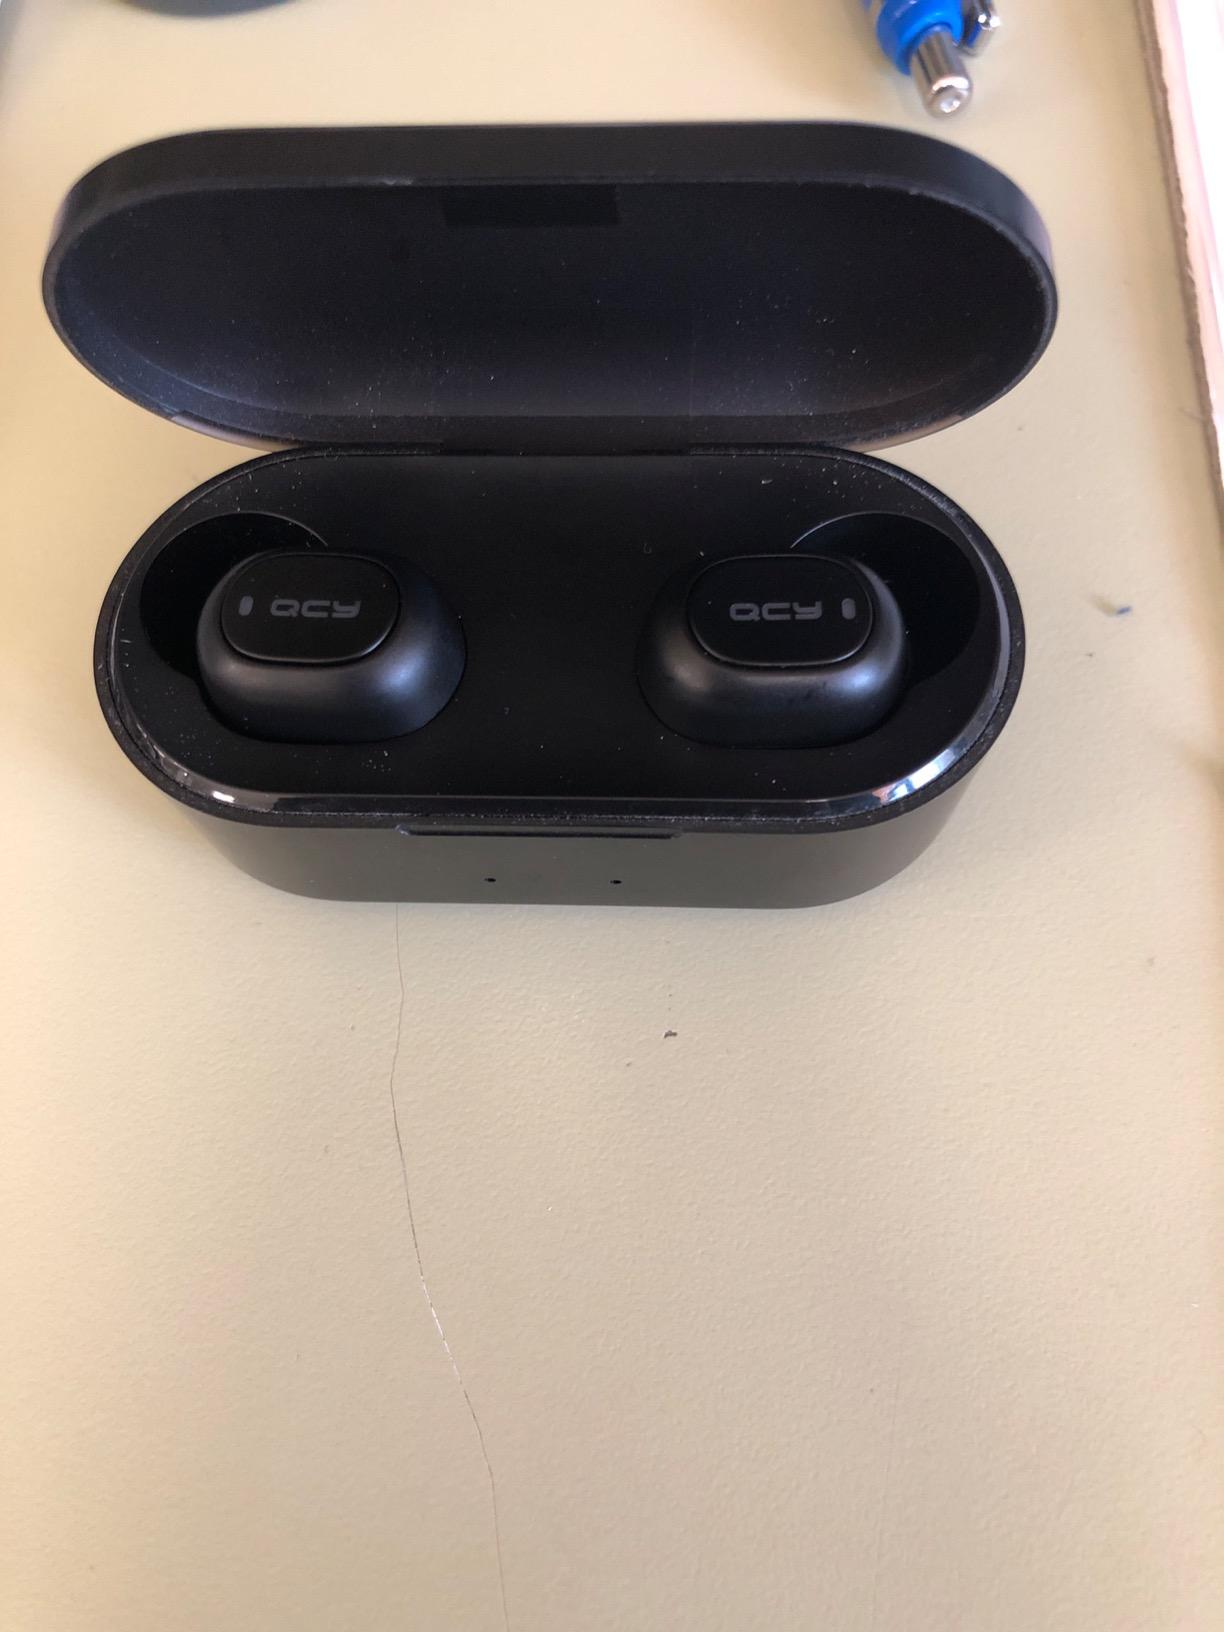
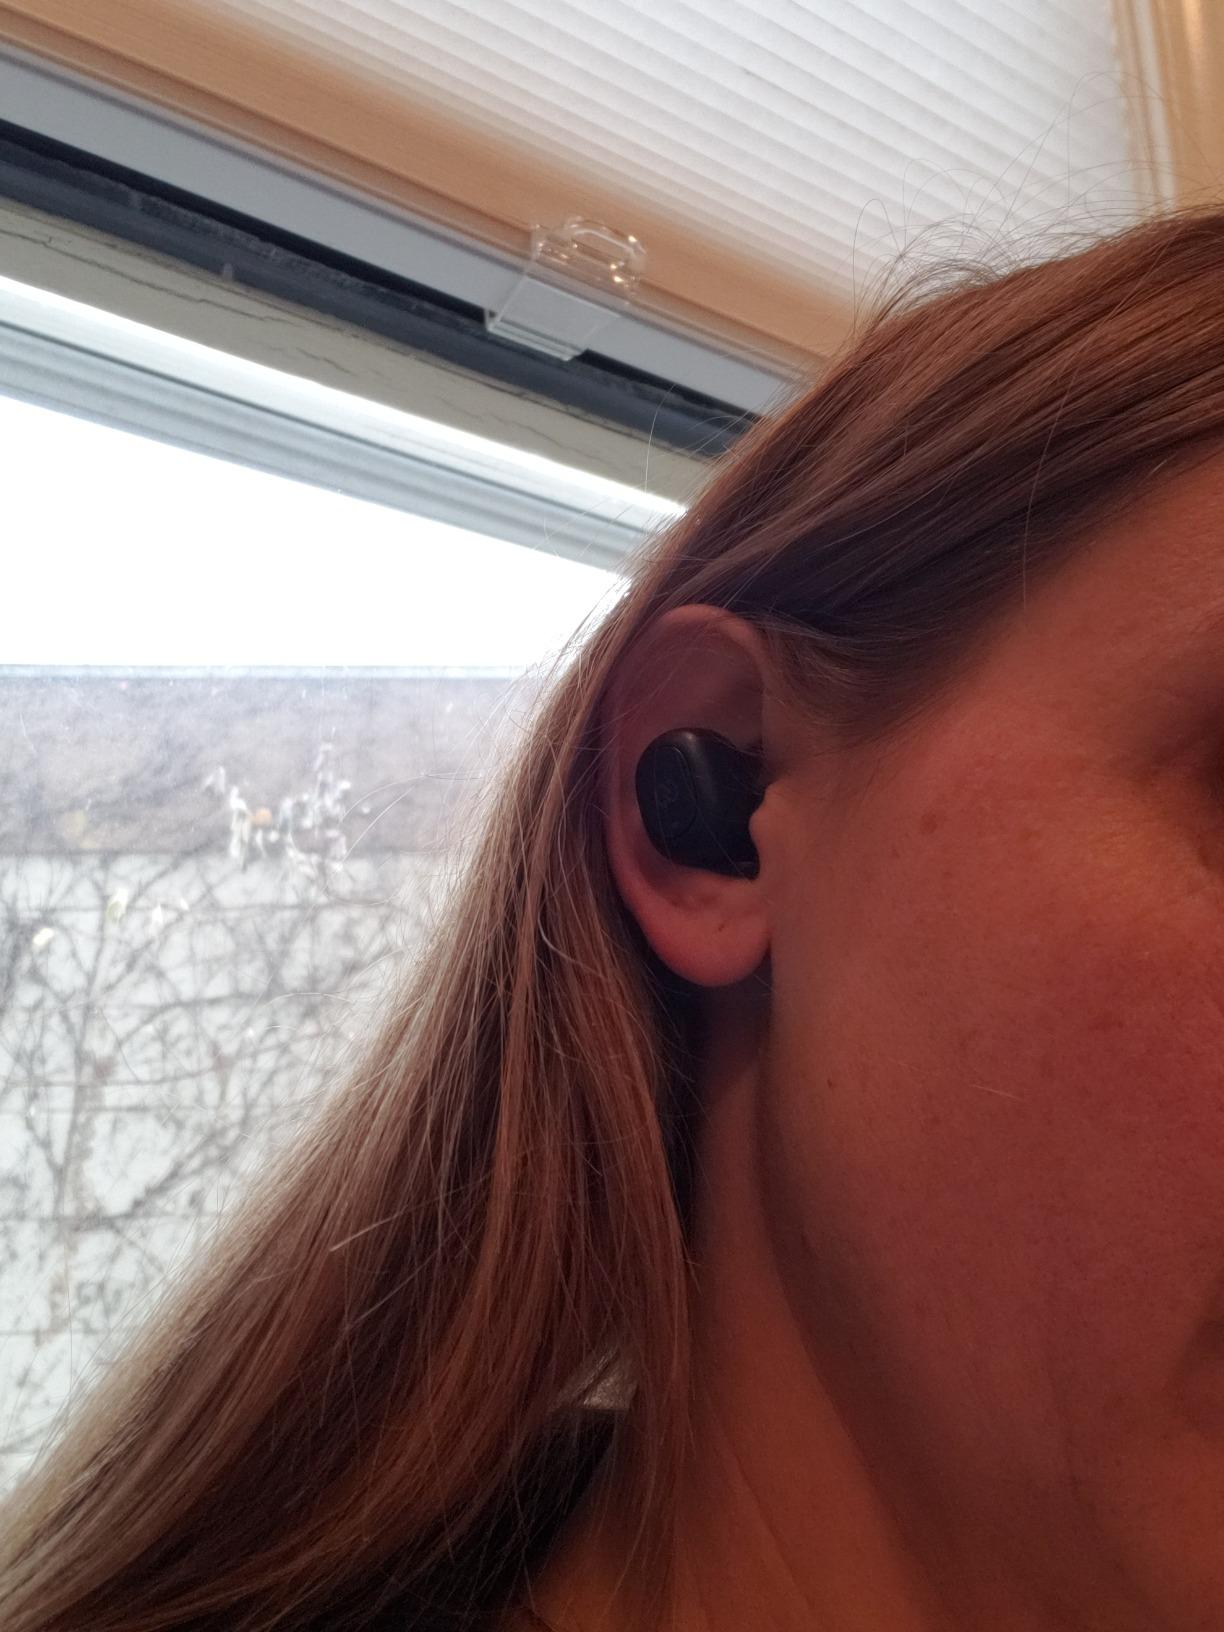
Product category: earbuds
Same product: no